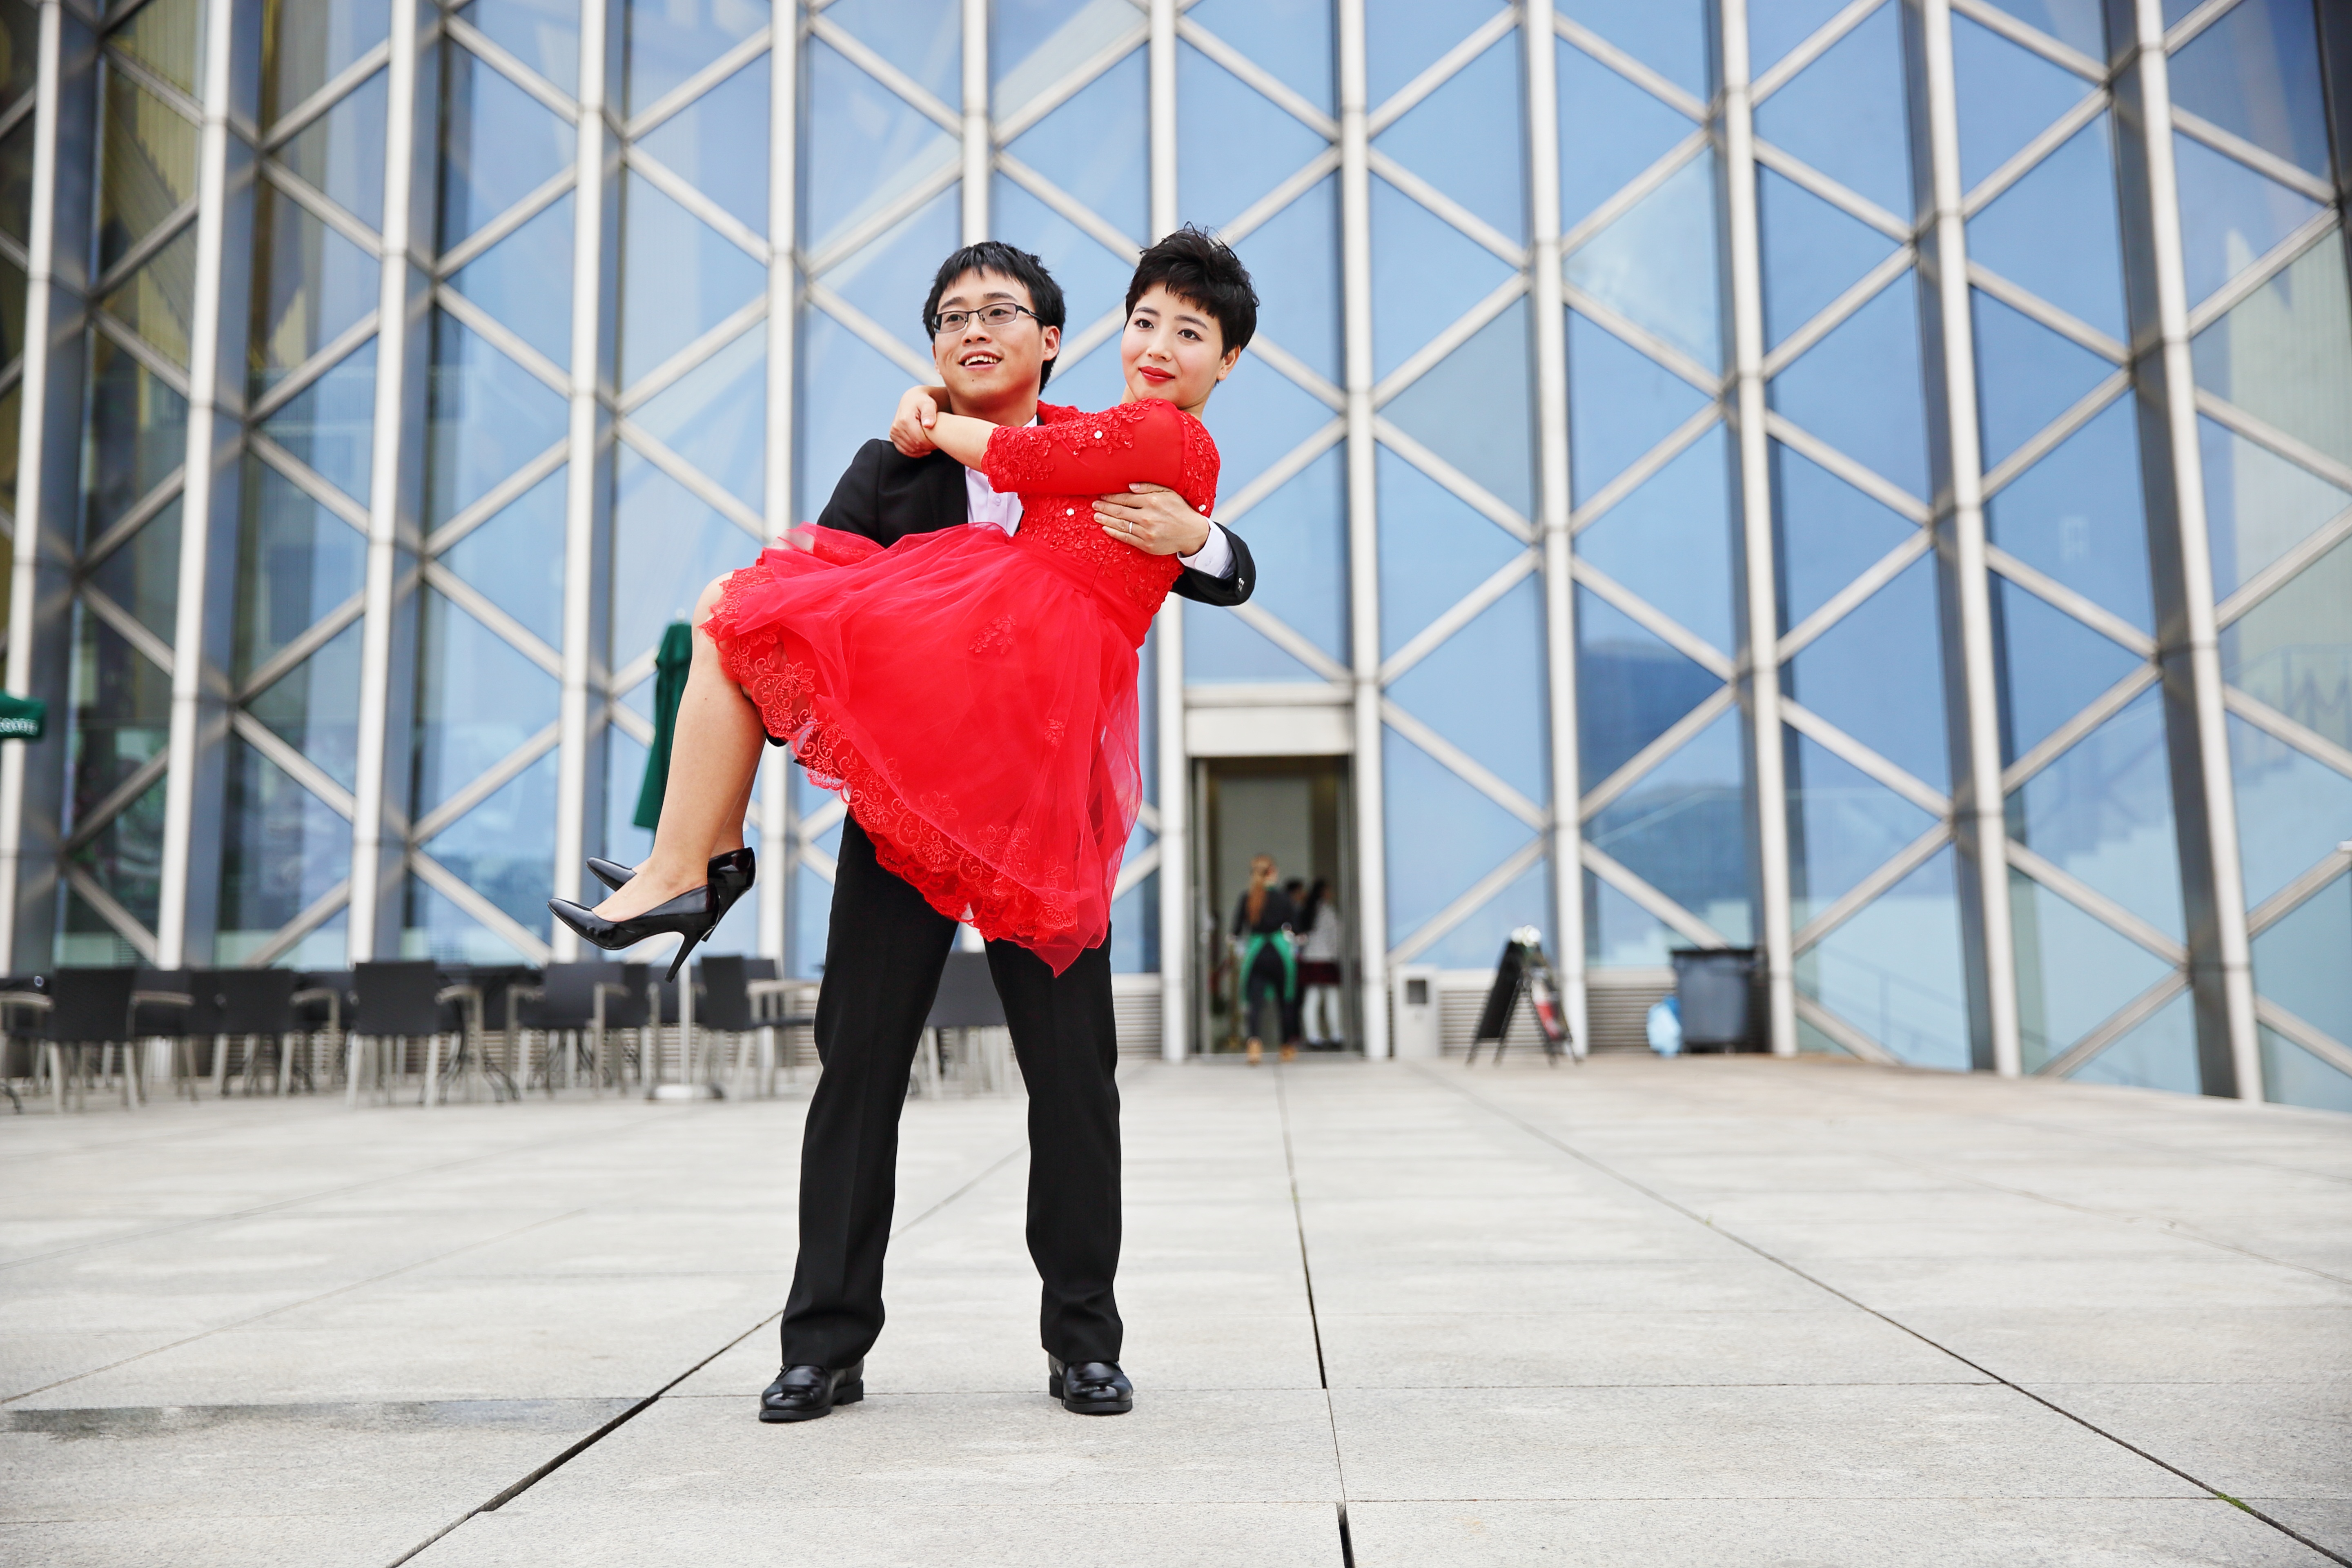
shoe, girl, recreation, love, red, fashion, concert hall, fun, library, design, on, photograph, event, costume, fashion design, care of brothers